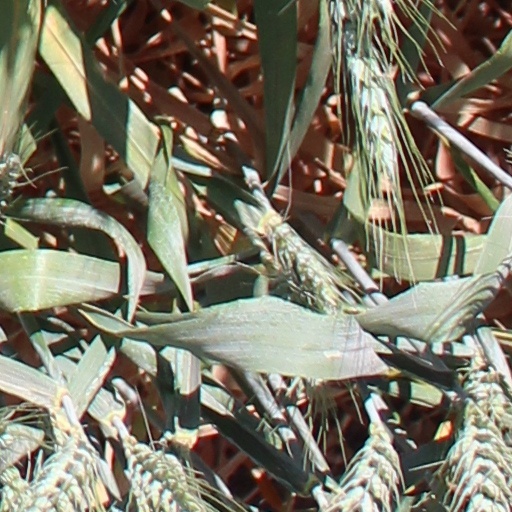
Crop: wheat